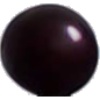
Label: cherry_wax_black